Chris Ellis (American football)

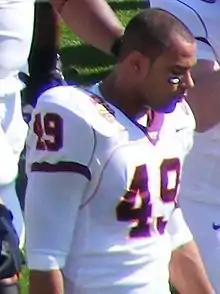
Ellis with Virginia Tech in 2007

Chris Ellis (born February 11, 1985) is an American college football coach and former defensive lineman. He is the defensive ends coach for the University of Richmond, a position he has held since 2022. He was selected by the Buffalo Bills in the third round of the 2008 NFL draft. He played college football for the Virginia Tech Hokies, where he was a first-team All-ACC selection. He was also a member of the Pittsburgh Steelers and Saskatchewan Roughriders.